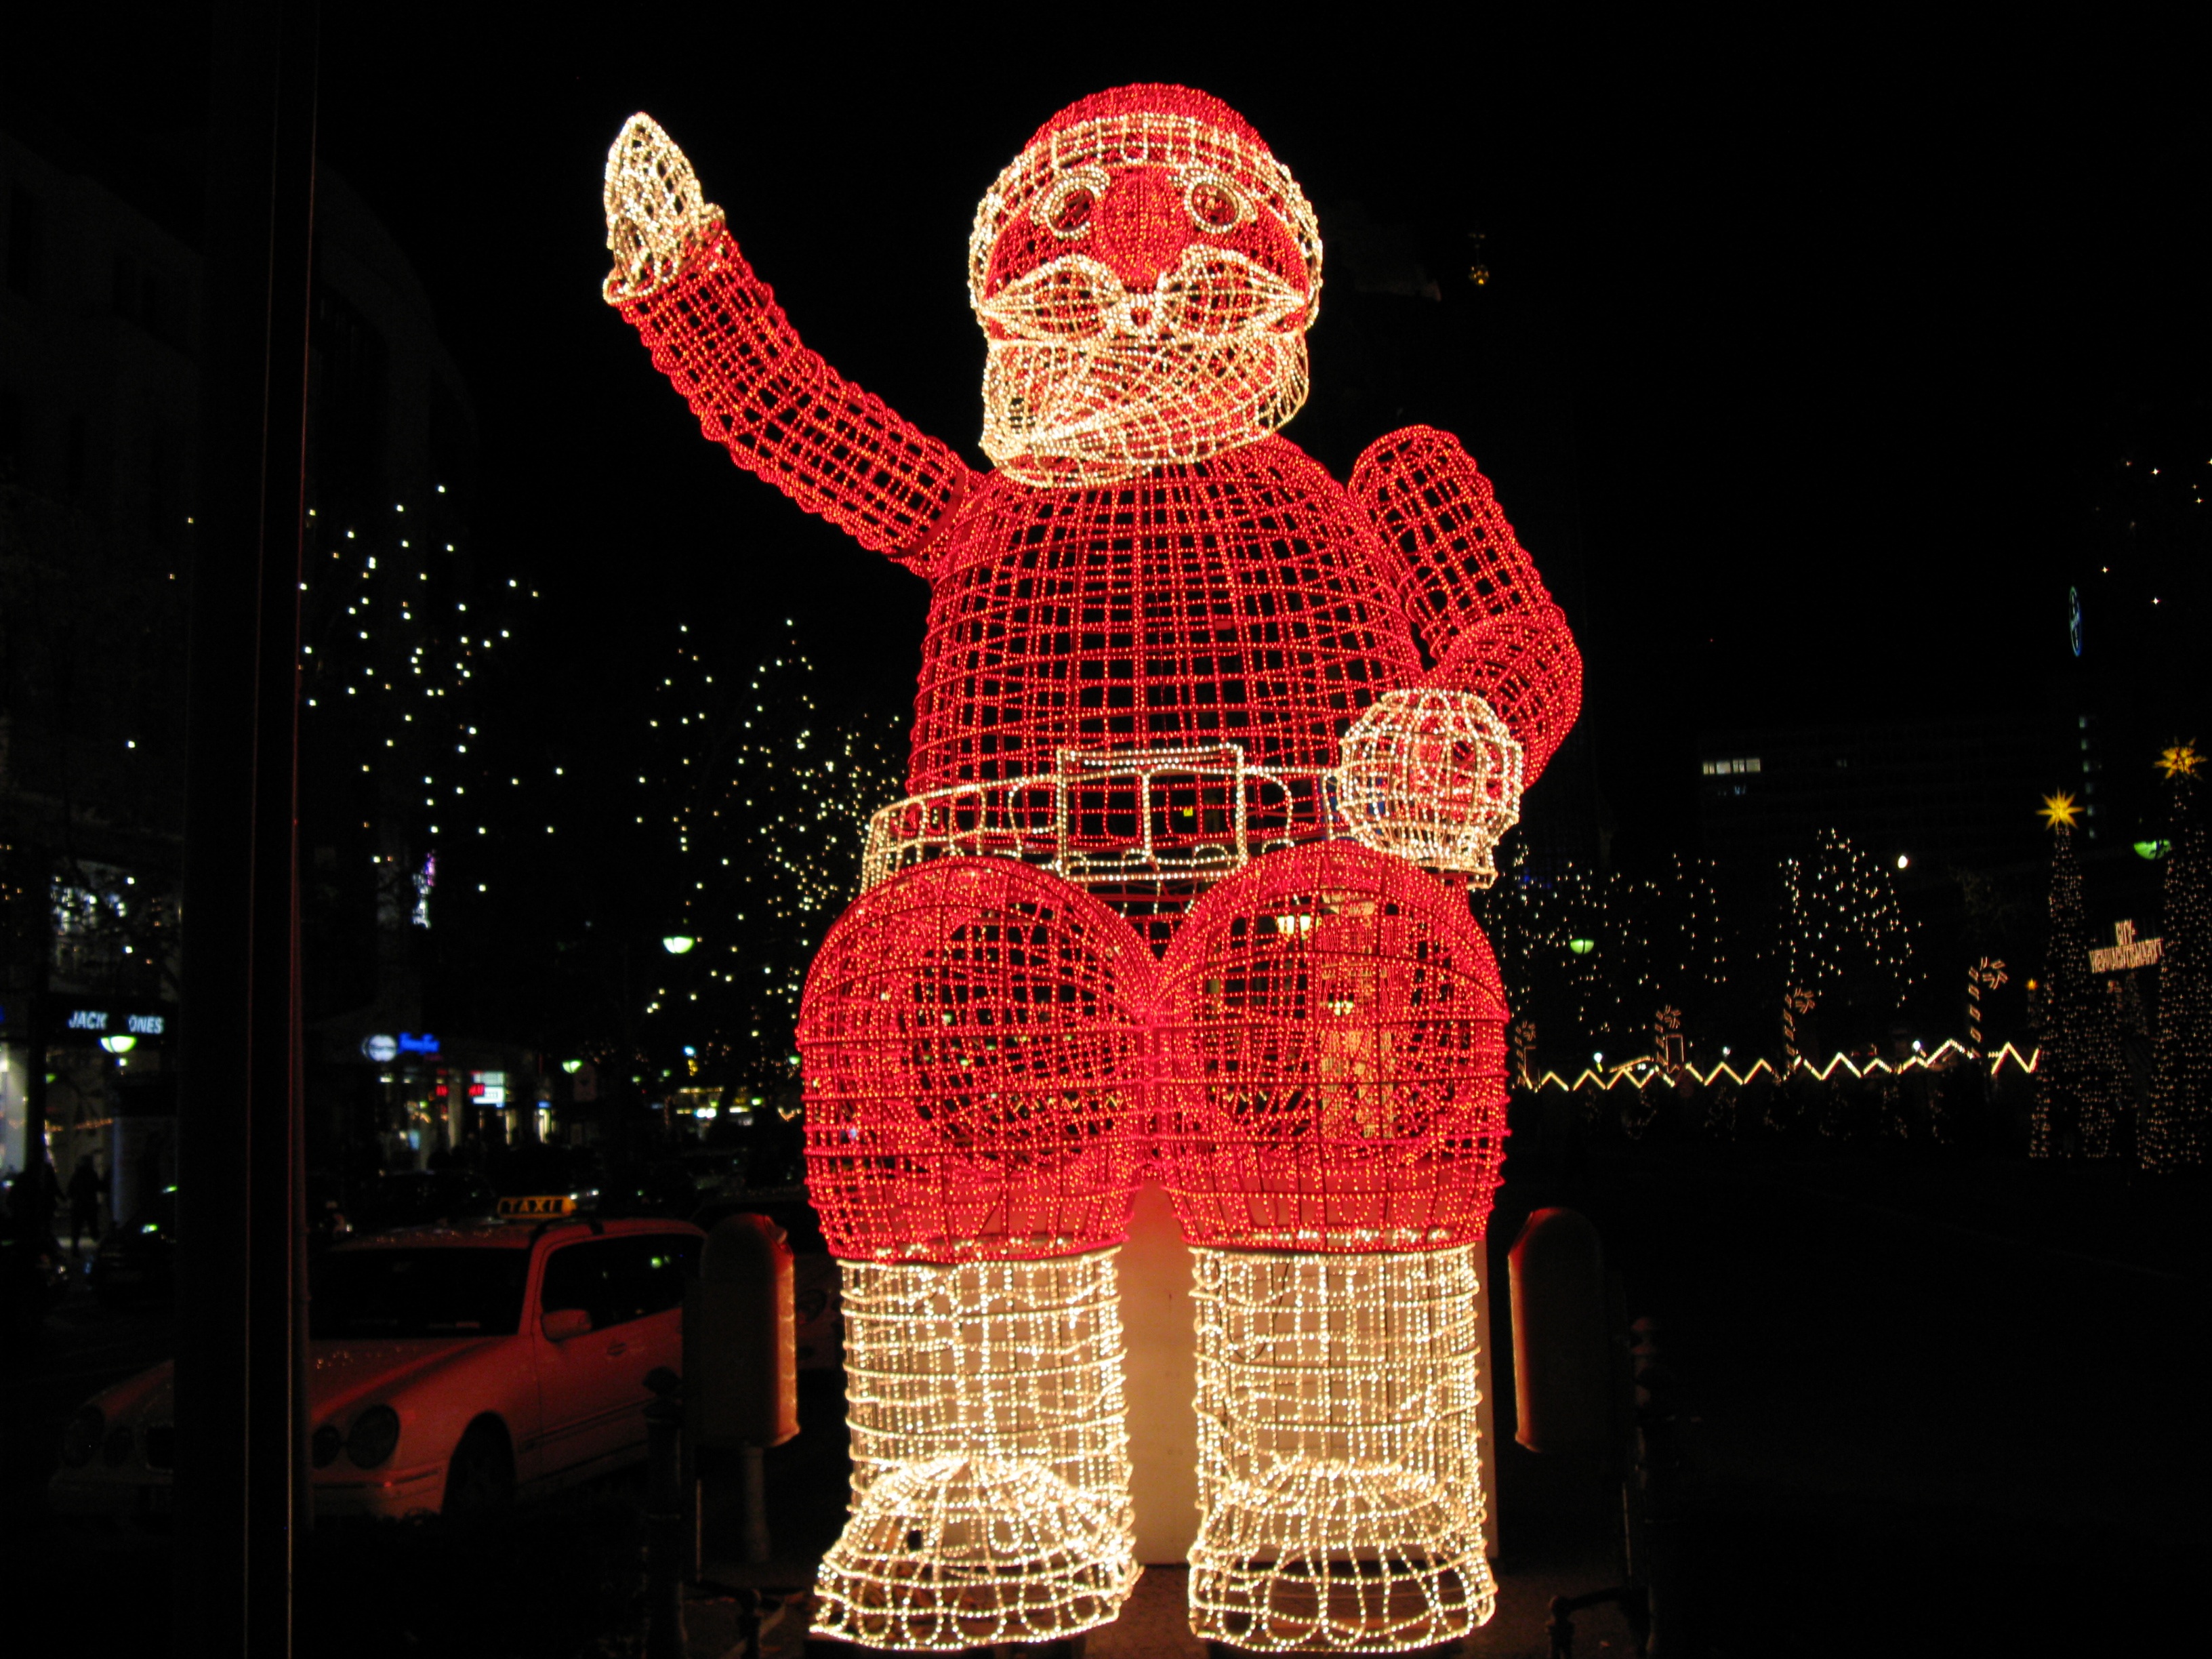
winter, night, decoration, red, holiday, candle, christmas, lighting, christmas decoration, christmas market, santa claus, nicholas, christmas lights